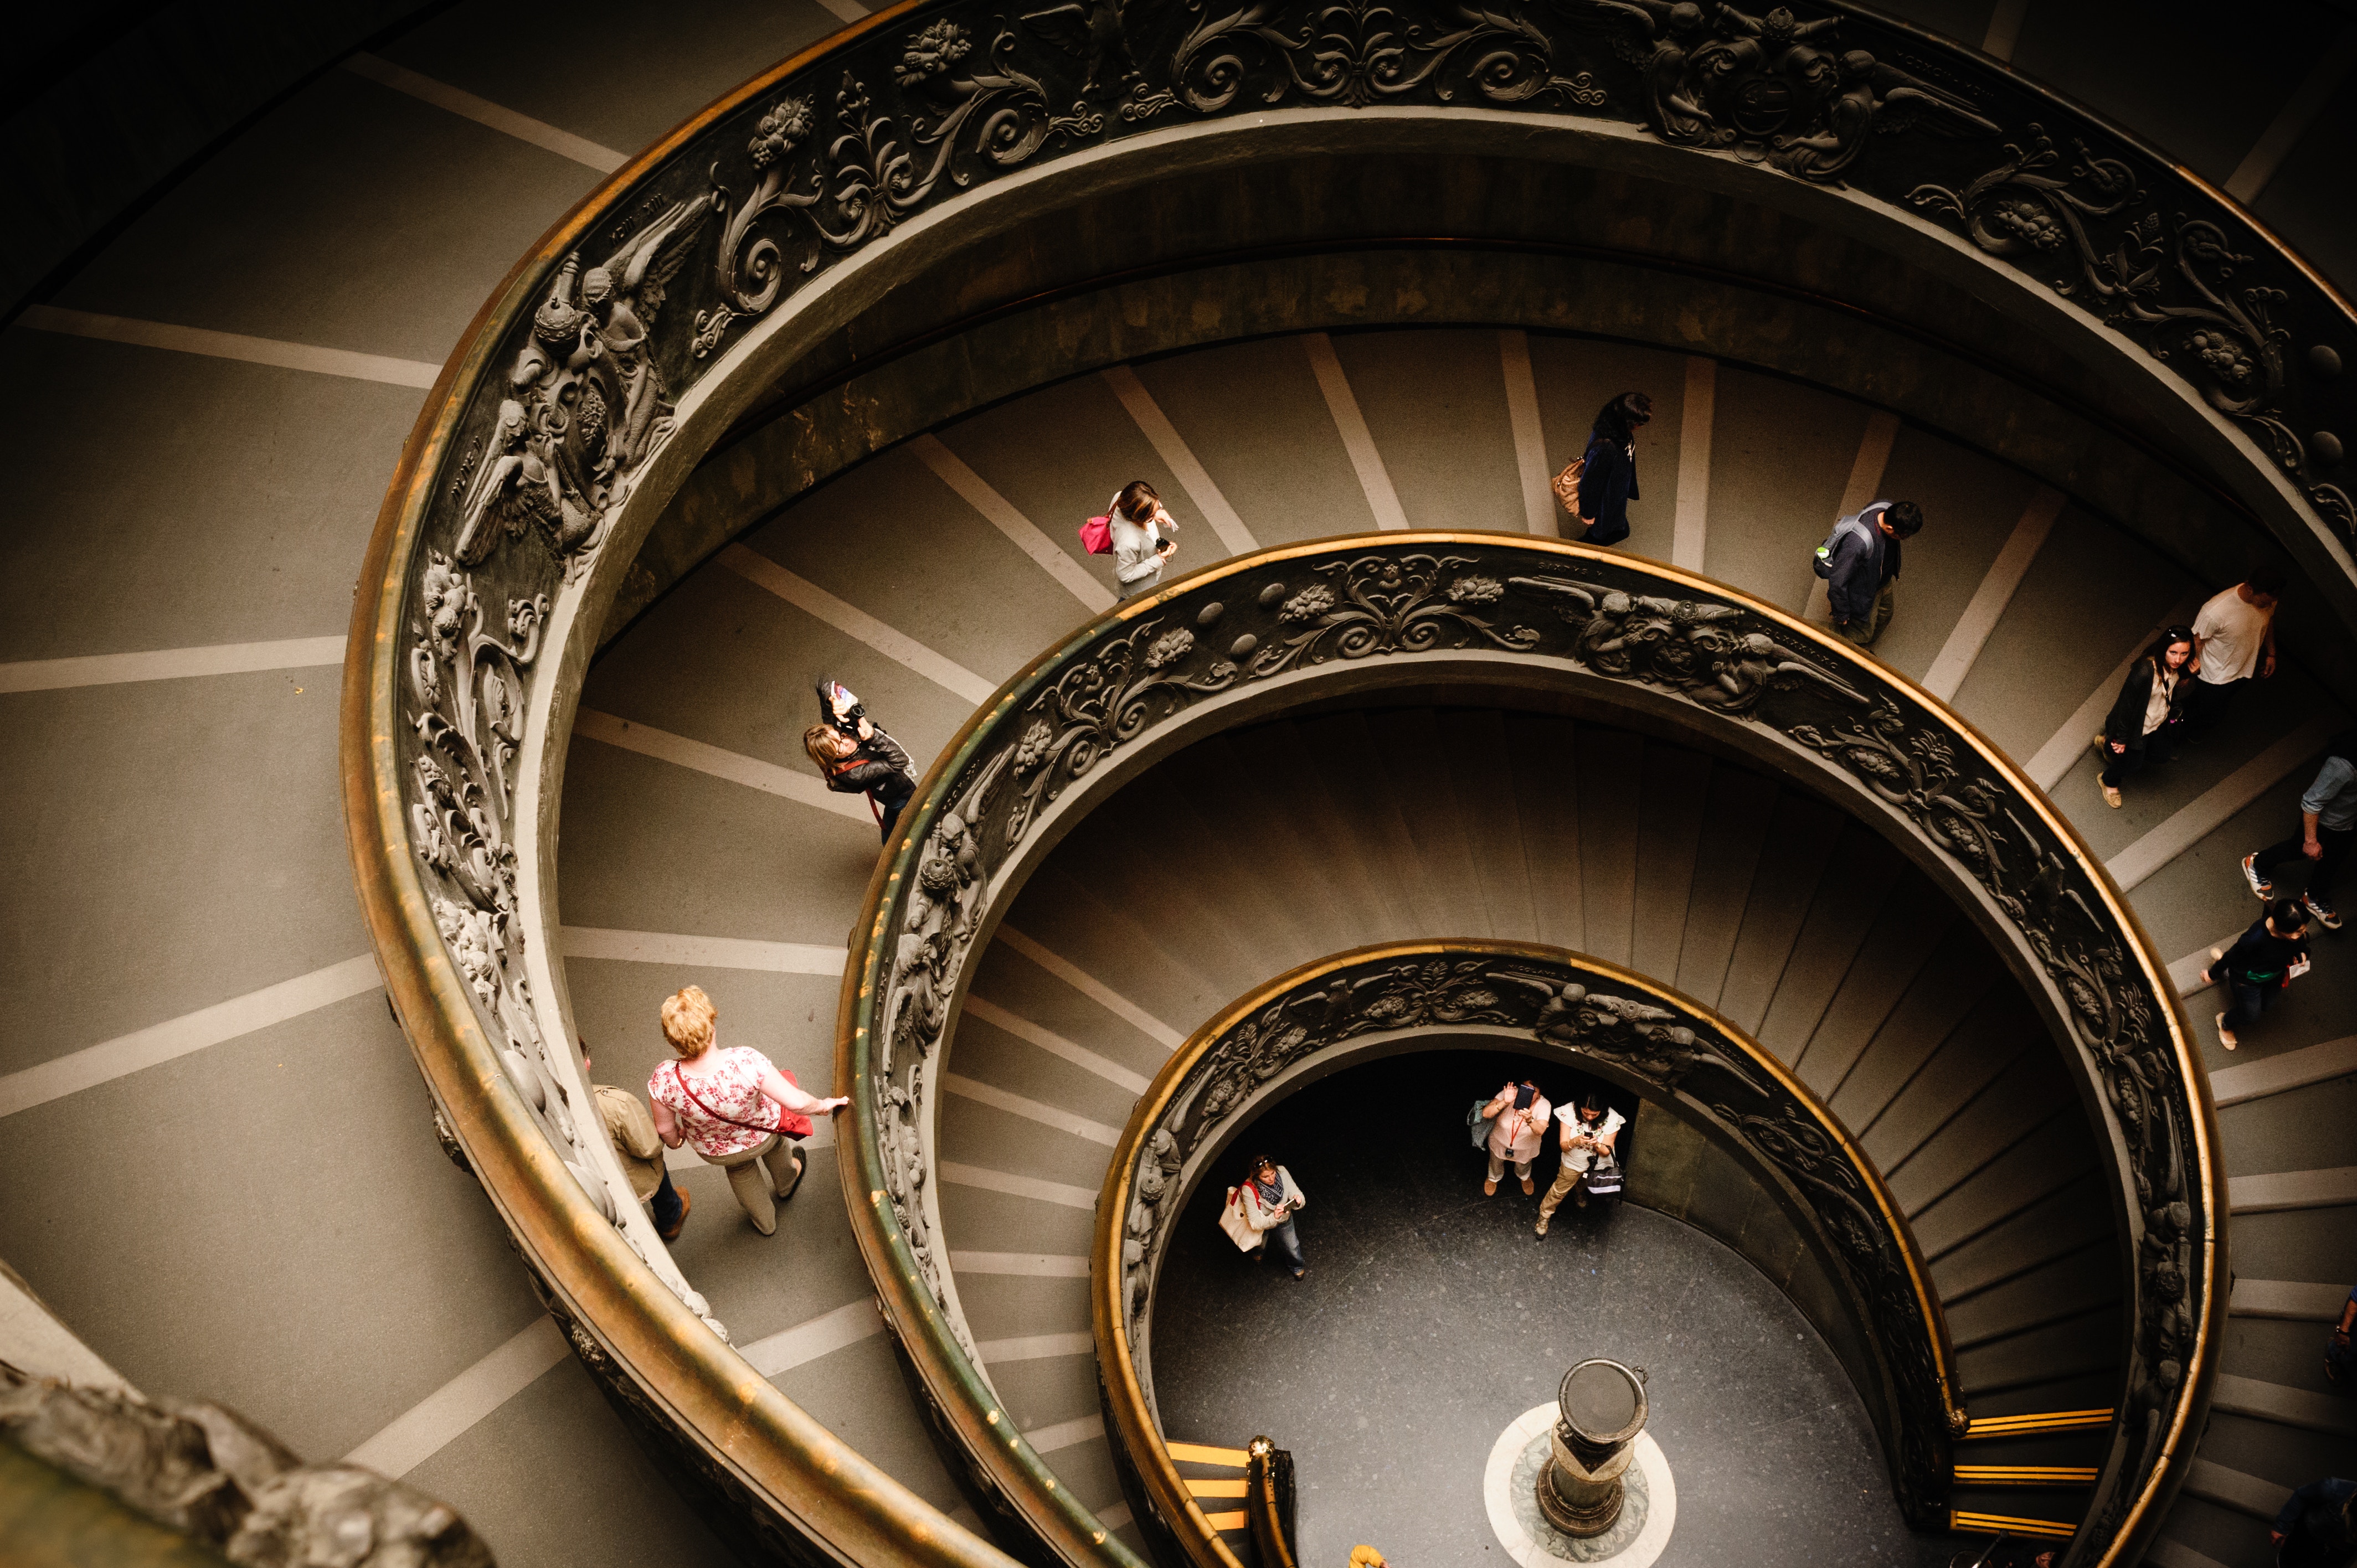
spiral, circle, symmetry, fisheye lens, stock photography